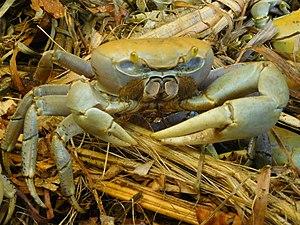
Crabe de terre Español: Cangrejo azul terrestre
Cardisoma est un genre de crabes terrestres de la famille des Gecarcinidae.
Cardisoma guanhumi, appelé communément aux Antilles crabe de terre commun, crabe terrestre blanc ou crabe terrestre bleu, est un crabe du genre Cardisoma appartenant à la famille des Gecarcinidae qui vit en sur les côtes américaines de l'Atlantique nord.